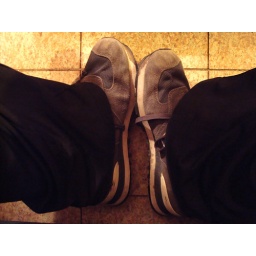
My dirty shoes aren't a worry because this floor's been stained and flooded and run through the mill over the years.